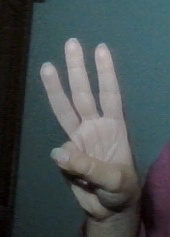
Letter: thaa